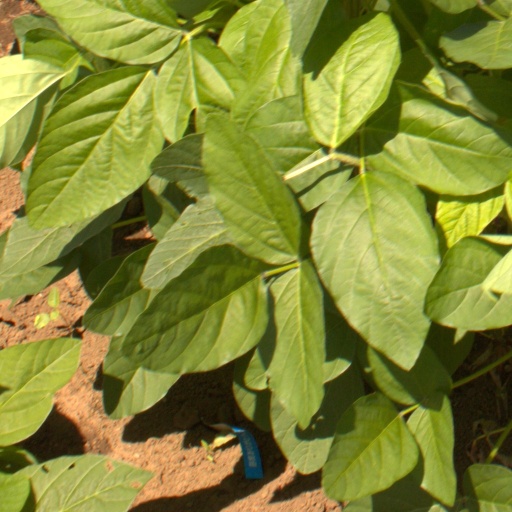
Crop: soybean